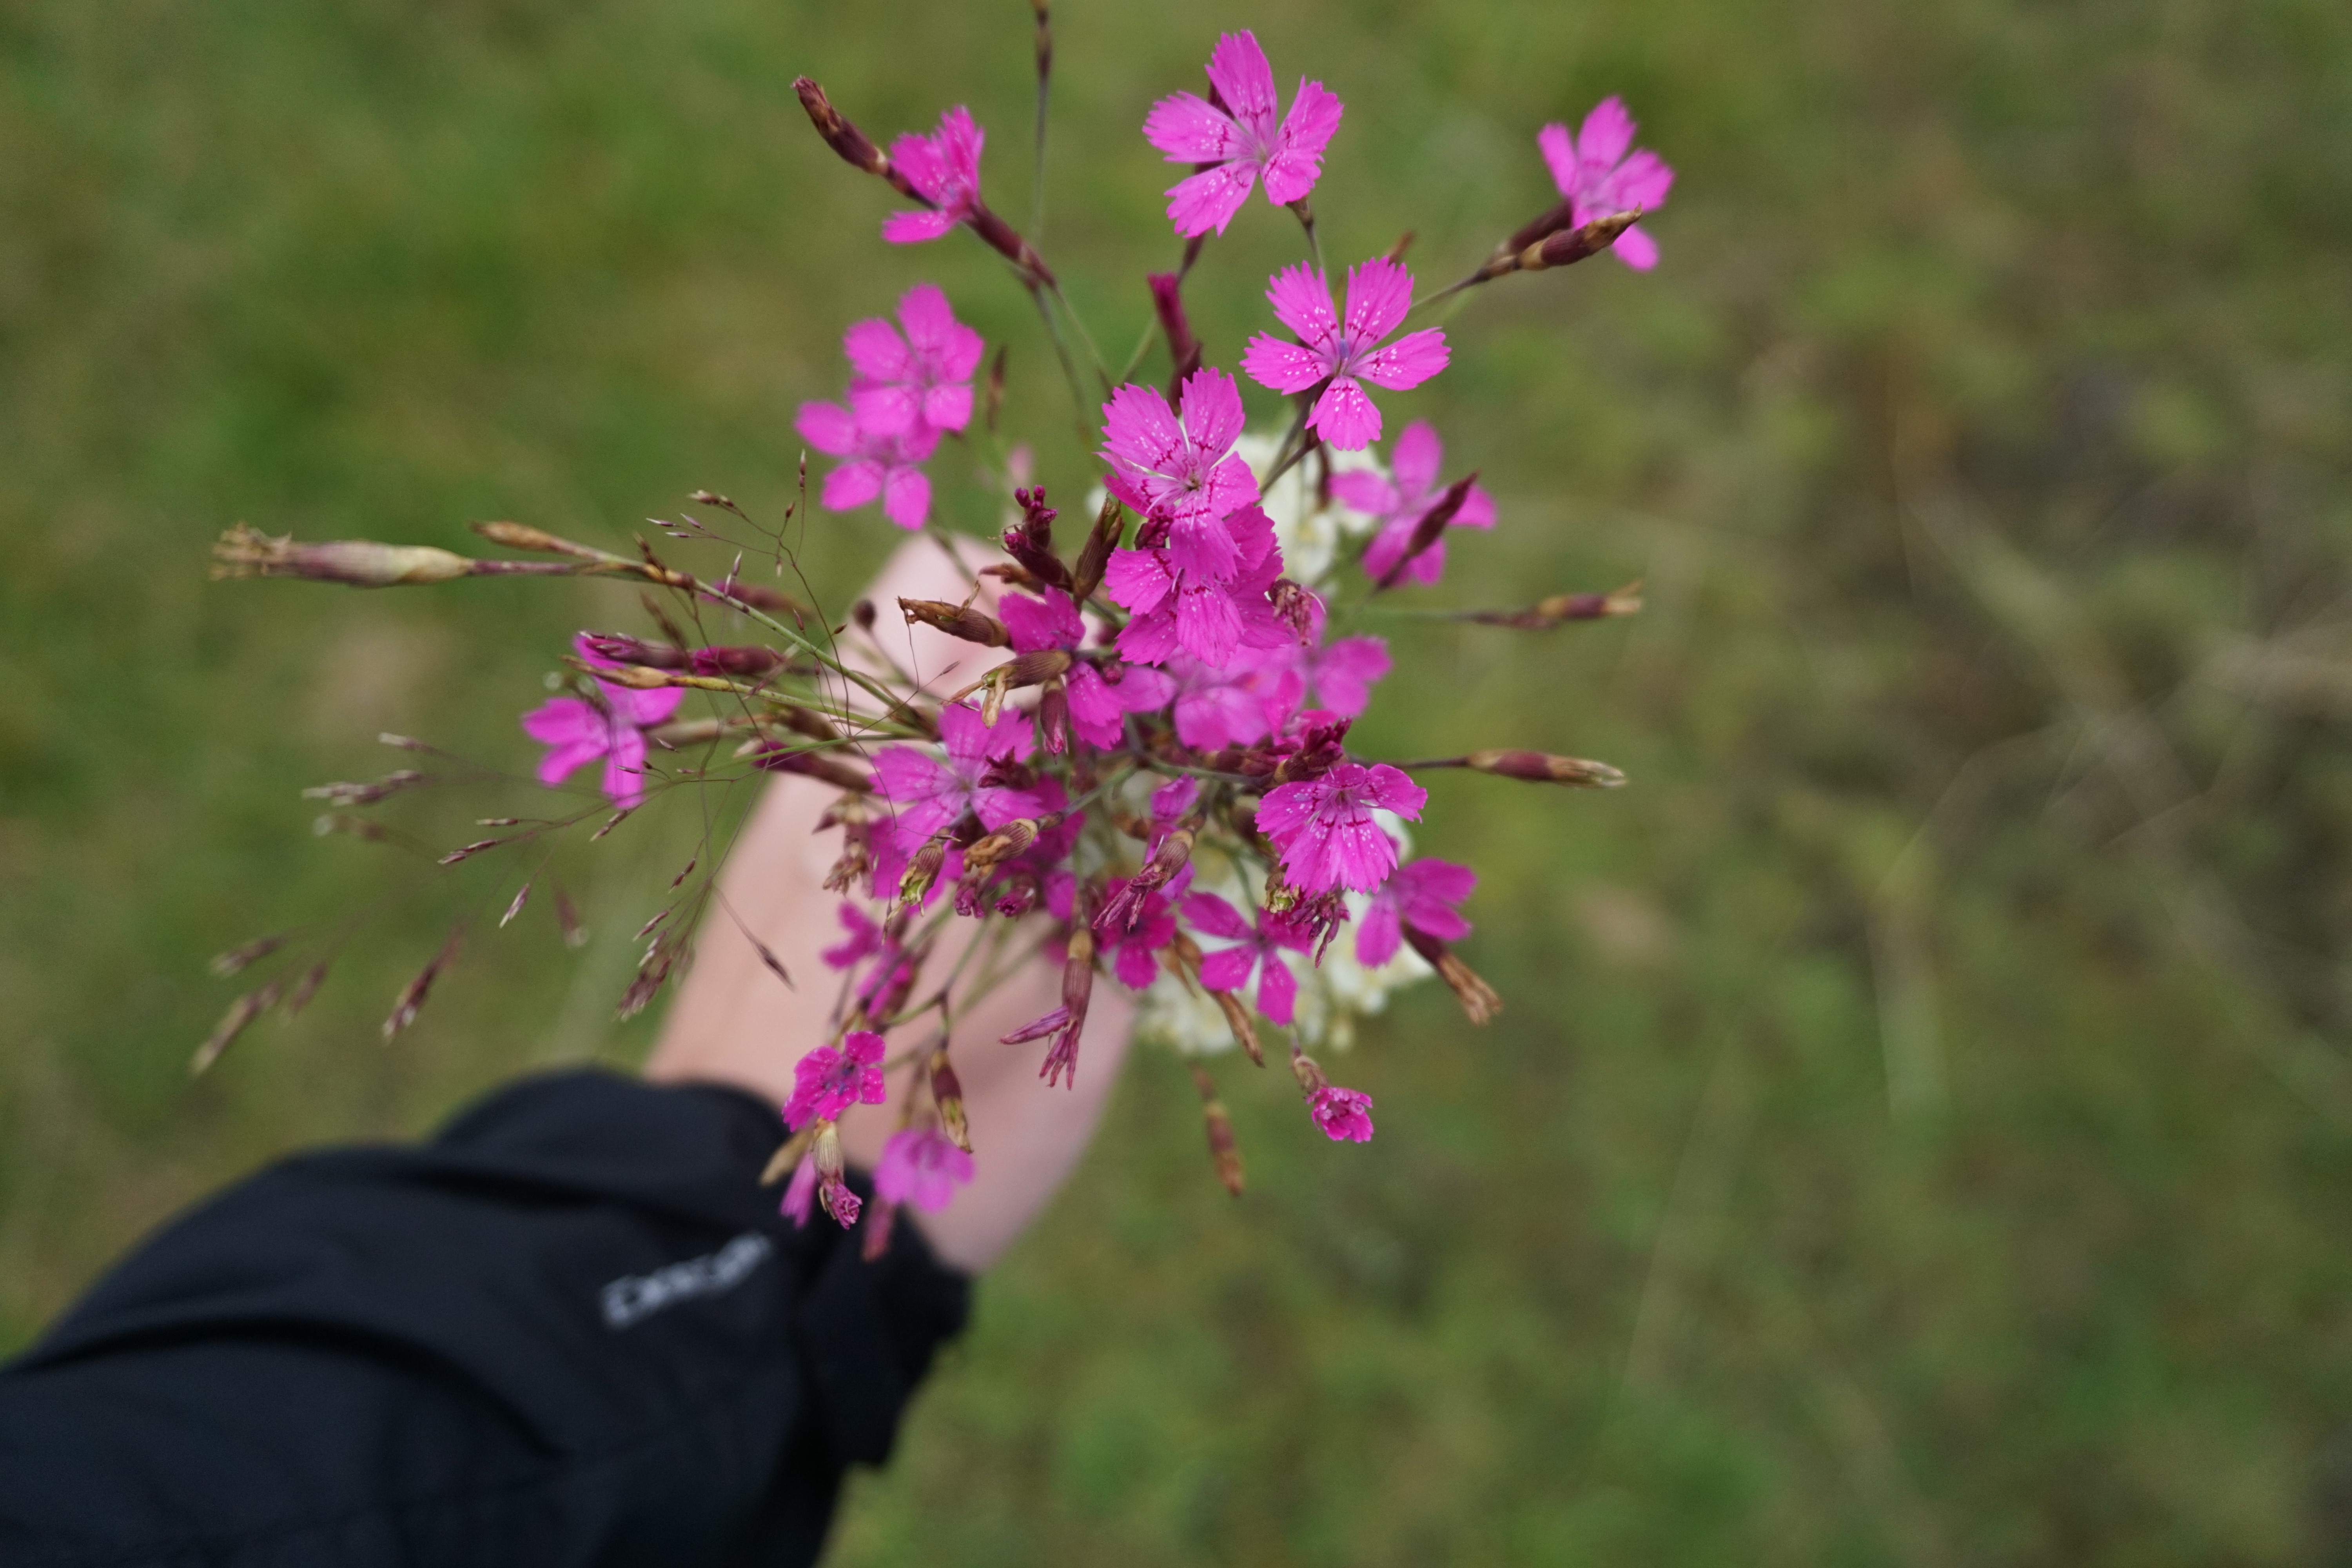
hand, nature, blossom, plant, meadow, prairie, flower, purple, summer, bouquet, spring, herb, macro, botany, closeup, flora, wildflower, flowers, shrub, flowering plant, meadow flowers, land plant